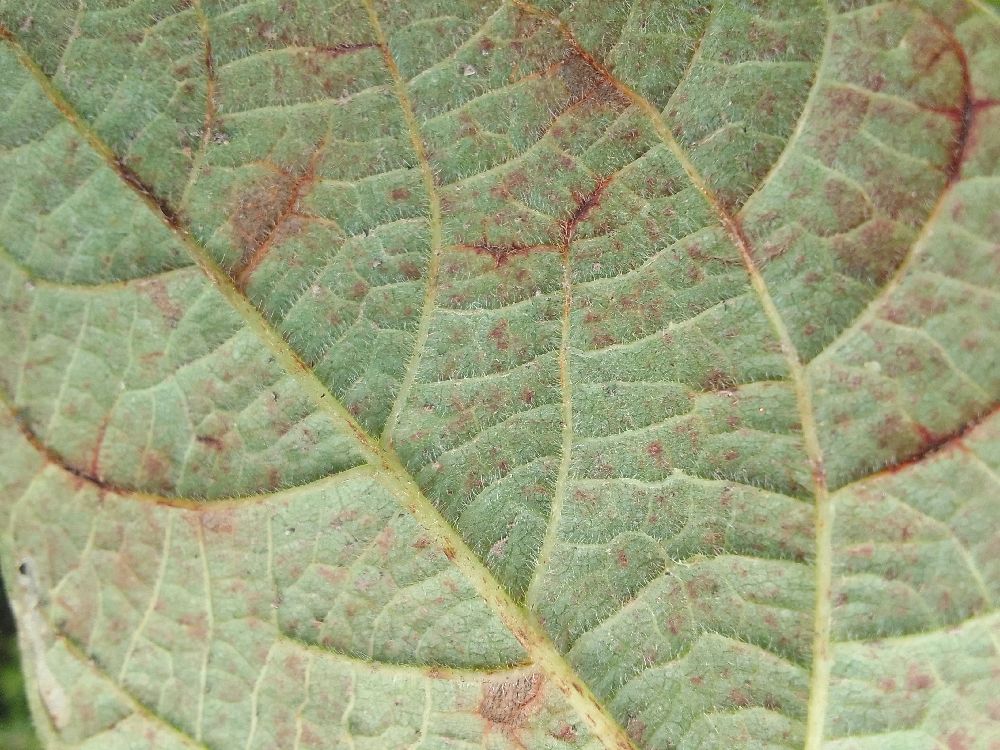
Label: anthracnose